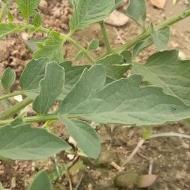
Crop: Tomato
Condition: healthy-leaf